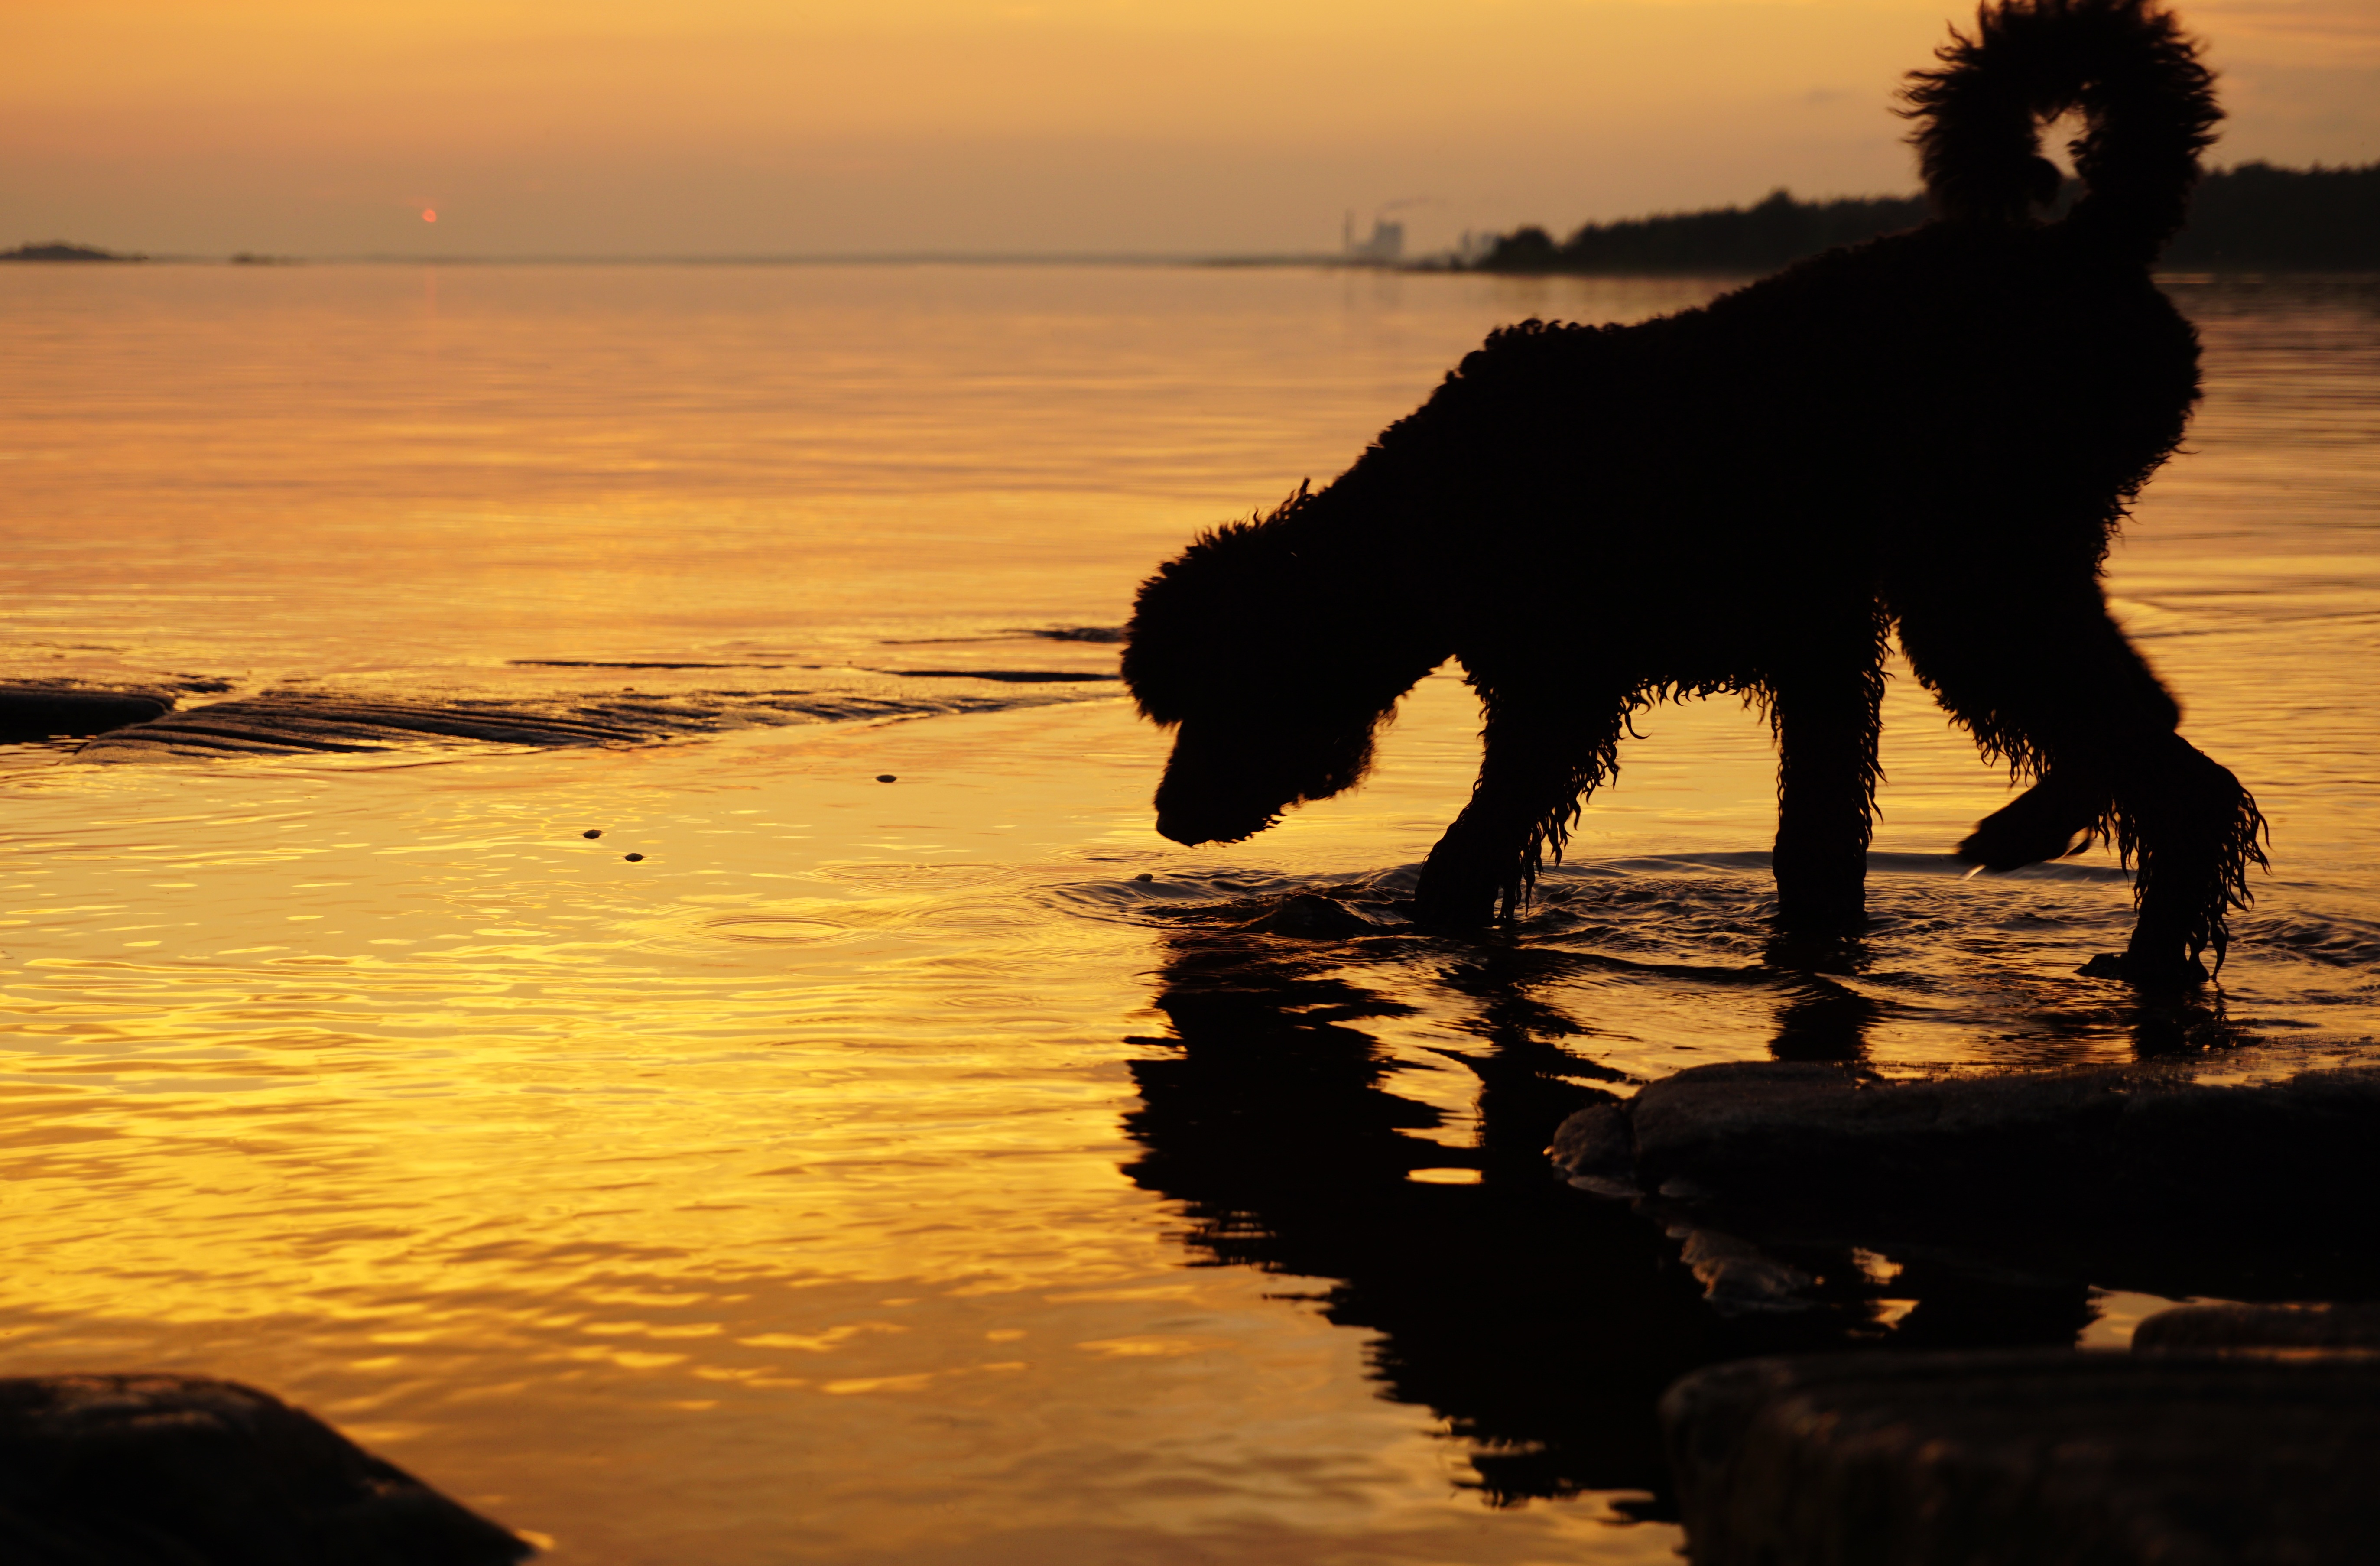
beach, sea, coast, water, ocean, silhouette, sunrise, sunset, sunlight, morning, lake, dawn, dog, summer, dusk, evening, twilight, orange, reflection, shadow, stones, mirror